Ian Lewis (computer scientist)

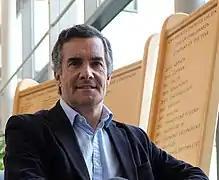
Ian Lewis at the Computer Laboratory, University of Cambridge

Ian Lewis (born 1961) is an American computer scientist who is the director of infrastructure investment for the University of Cambridge and previously the director of the University of Cambridge Computing Service from 2005 to 2014